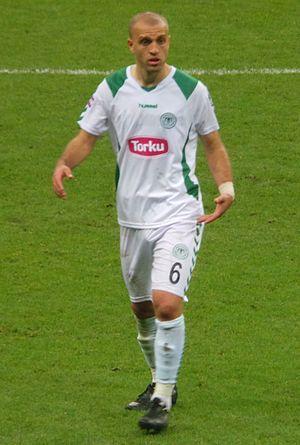
Mehmet Güven, né le 30 juillet 1987 à Malatya en Turquie, est un footballeur turc qui joue actuellement au Giresunspor.